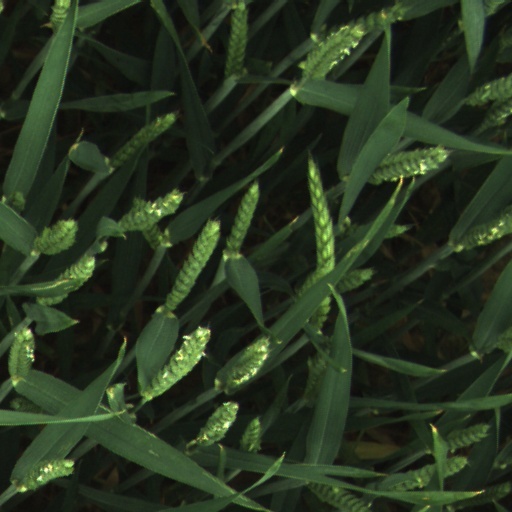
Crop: wheat